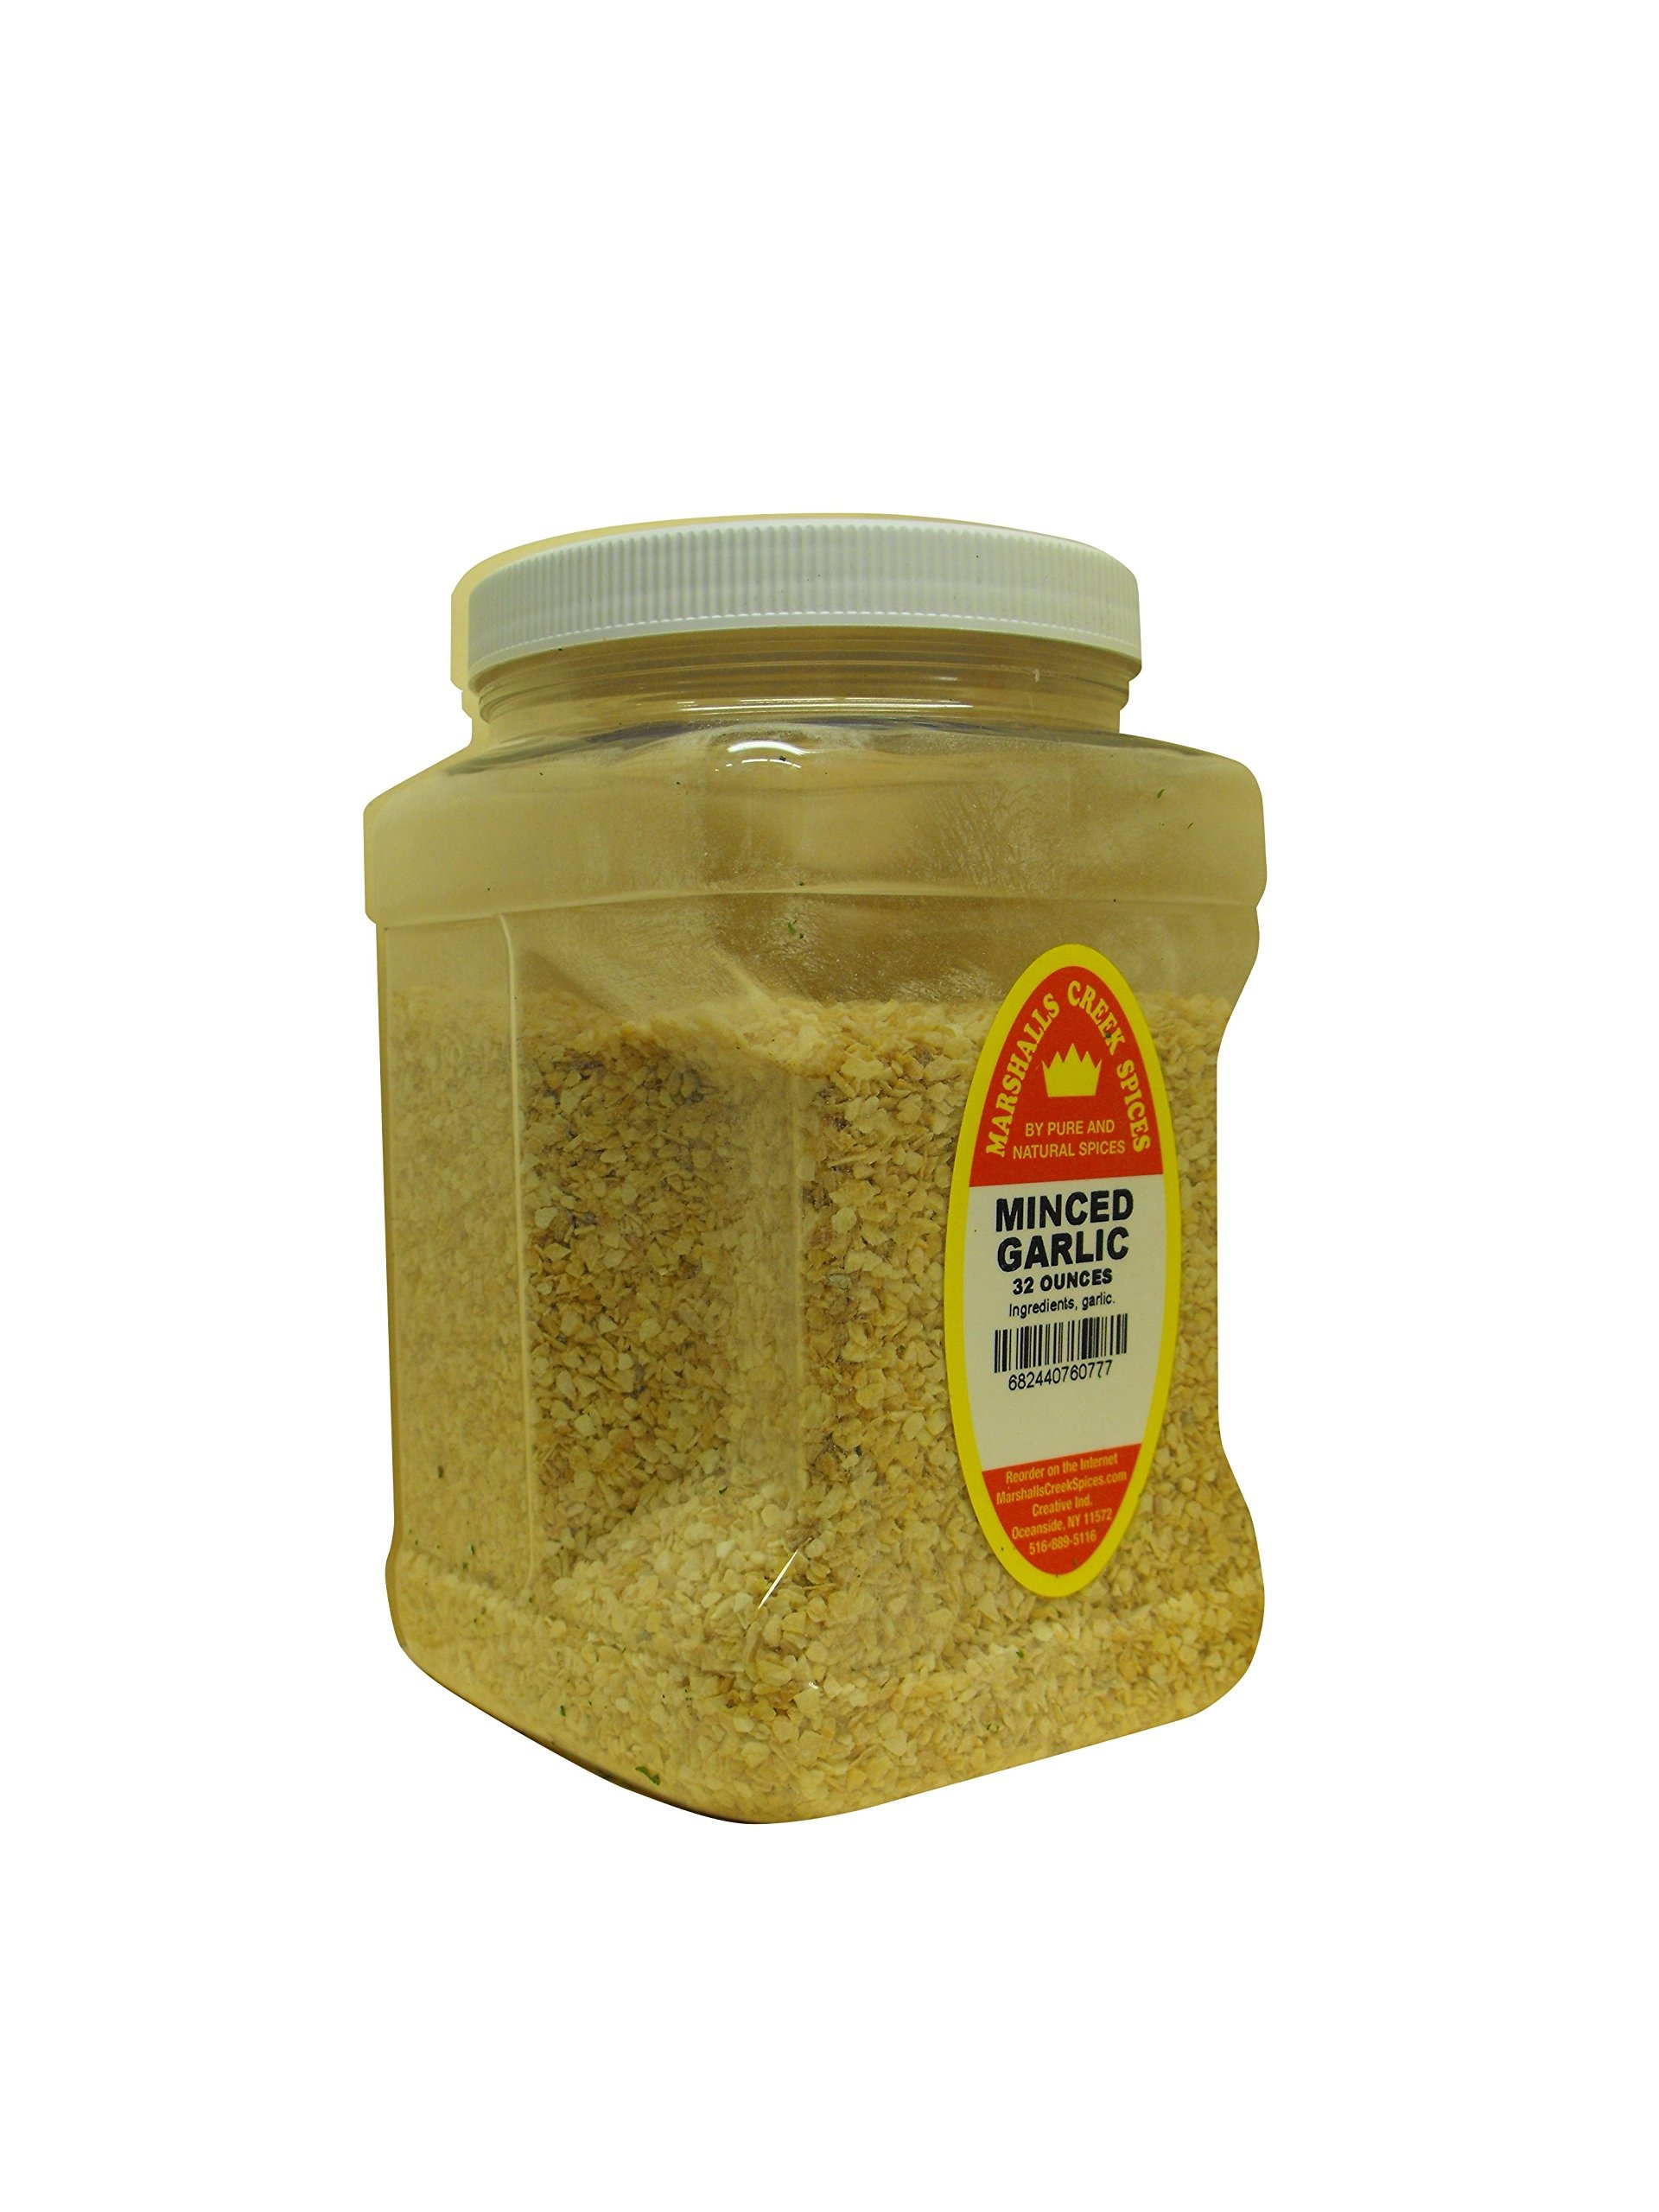
Item Name: Family Size Marshalls Creek Kosher Spices (st24) Minced Garlic Seasoning, 32 Ounce
Bullet Point 1: Marshalls Creek Spices buys in small quantities and packs weekly providing the freshest spices possible. Fresher spices means more flavor and a longer shelf life.
Bullet Point 2: No Fillers - No MSG
Bullet Point 3: All Natural & Kosher
Bullet Point 4: Our Store On Amazon. Copy & Paste https://www.amazon.com/stores/page/78253499-C1B3-4400-8F47-54B4E41C13D1
Bullet Point 5: Flat Rate Shipping Per Order. No Limit
Product Description: Ingredients, garlic
Value: 32.0
Unit: Ounce

Price: 24.99